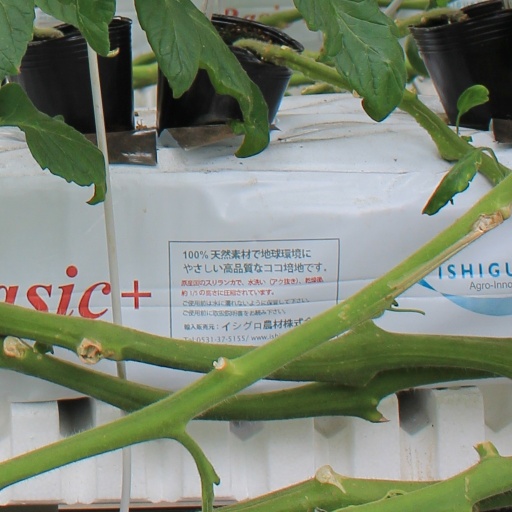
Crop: tomato